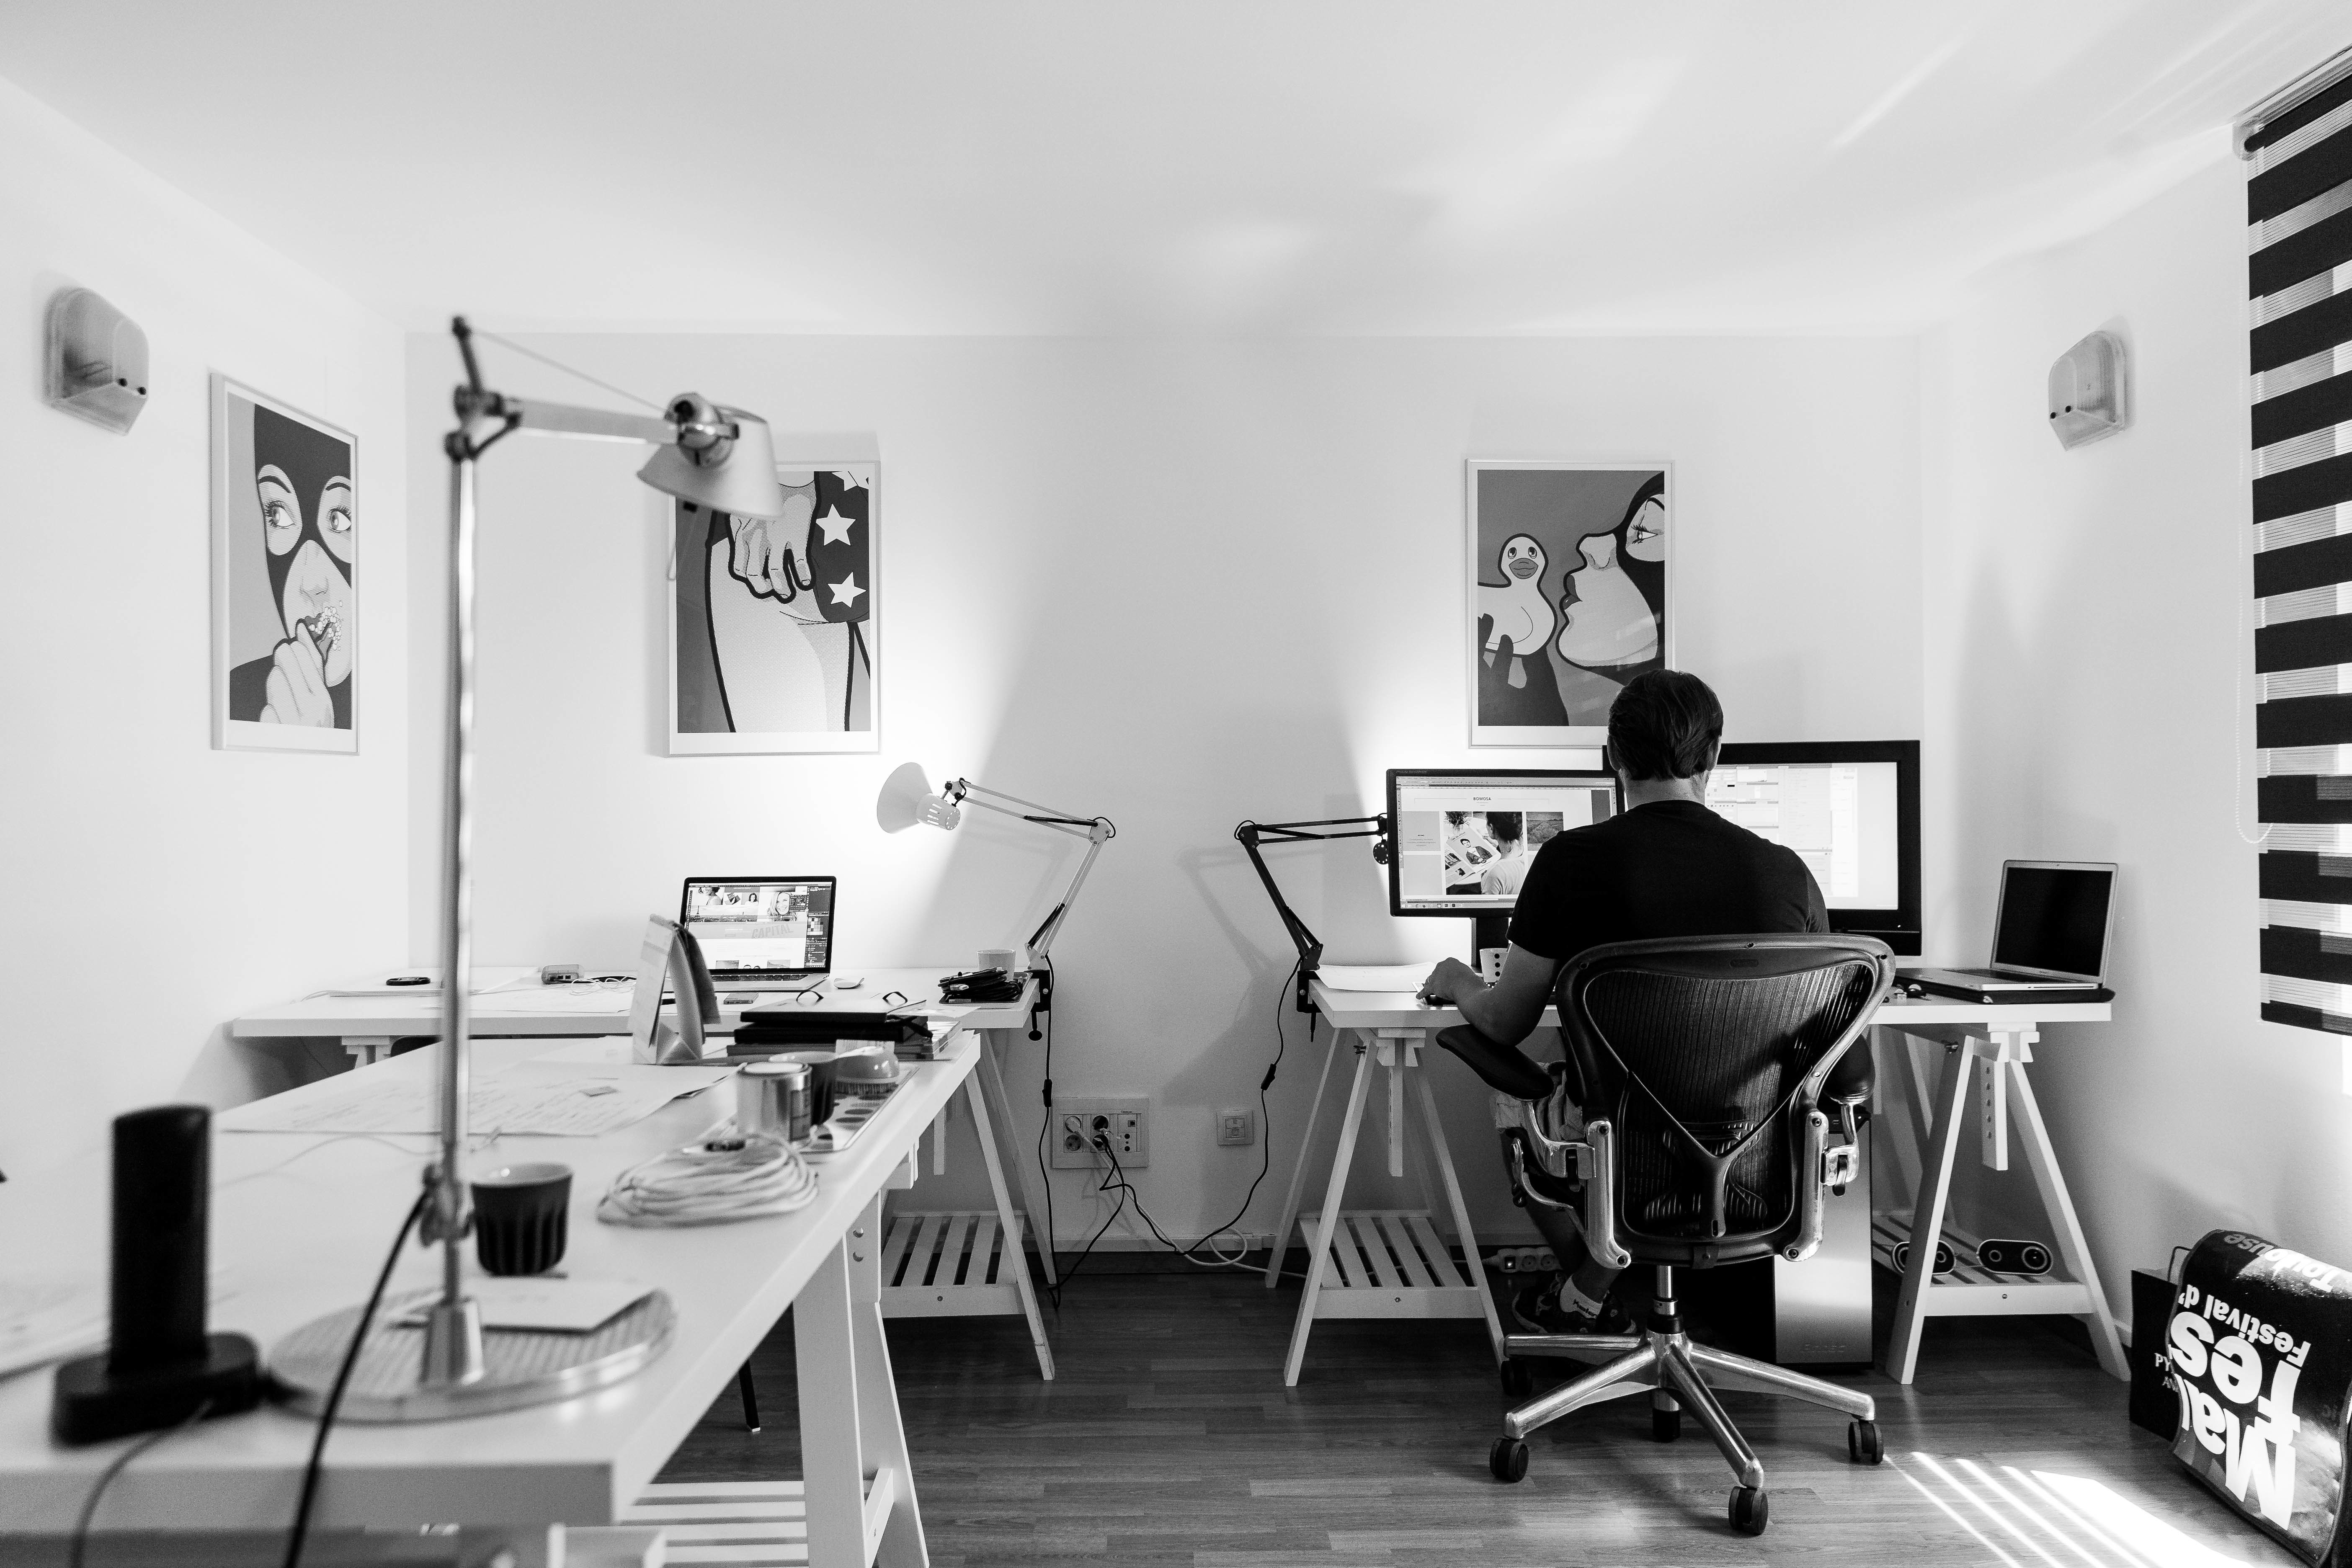
black and white, white, building, home, black, room, monochrome, interior design, design, monochrome photography